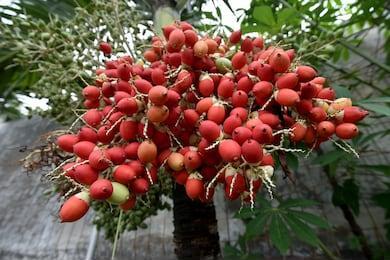
Label: others